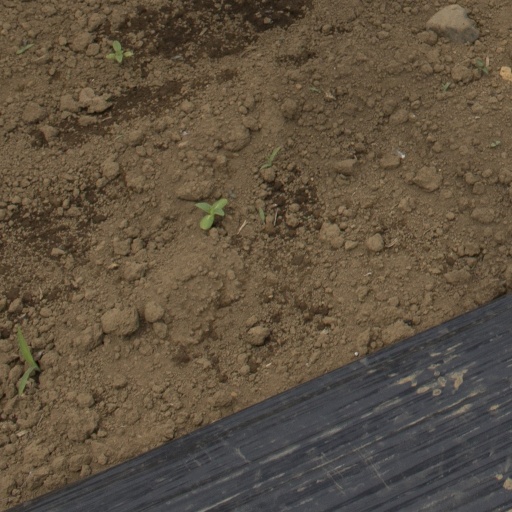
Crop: Jerusalem artichoke